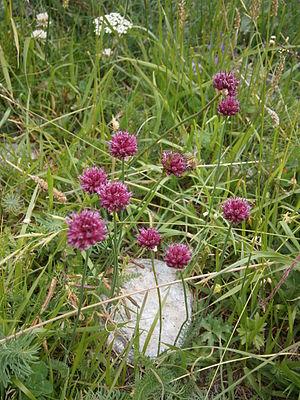
L’ail à tête ronde est une espèce de plantes herbacées vivaces de la famille des Amaryllidaceae.